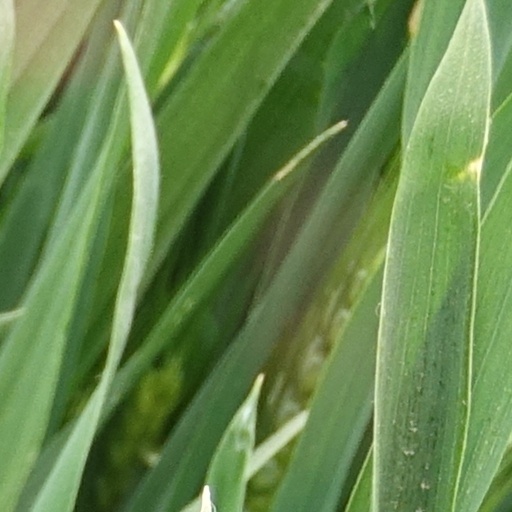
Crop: wheat